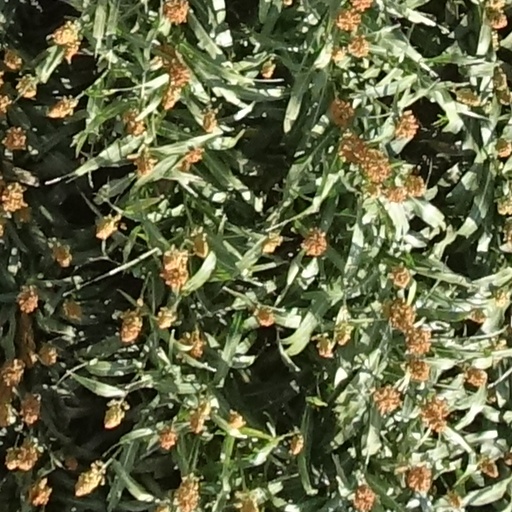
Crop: sorghum